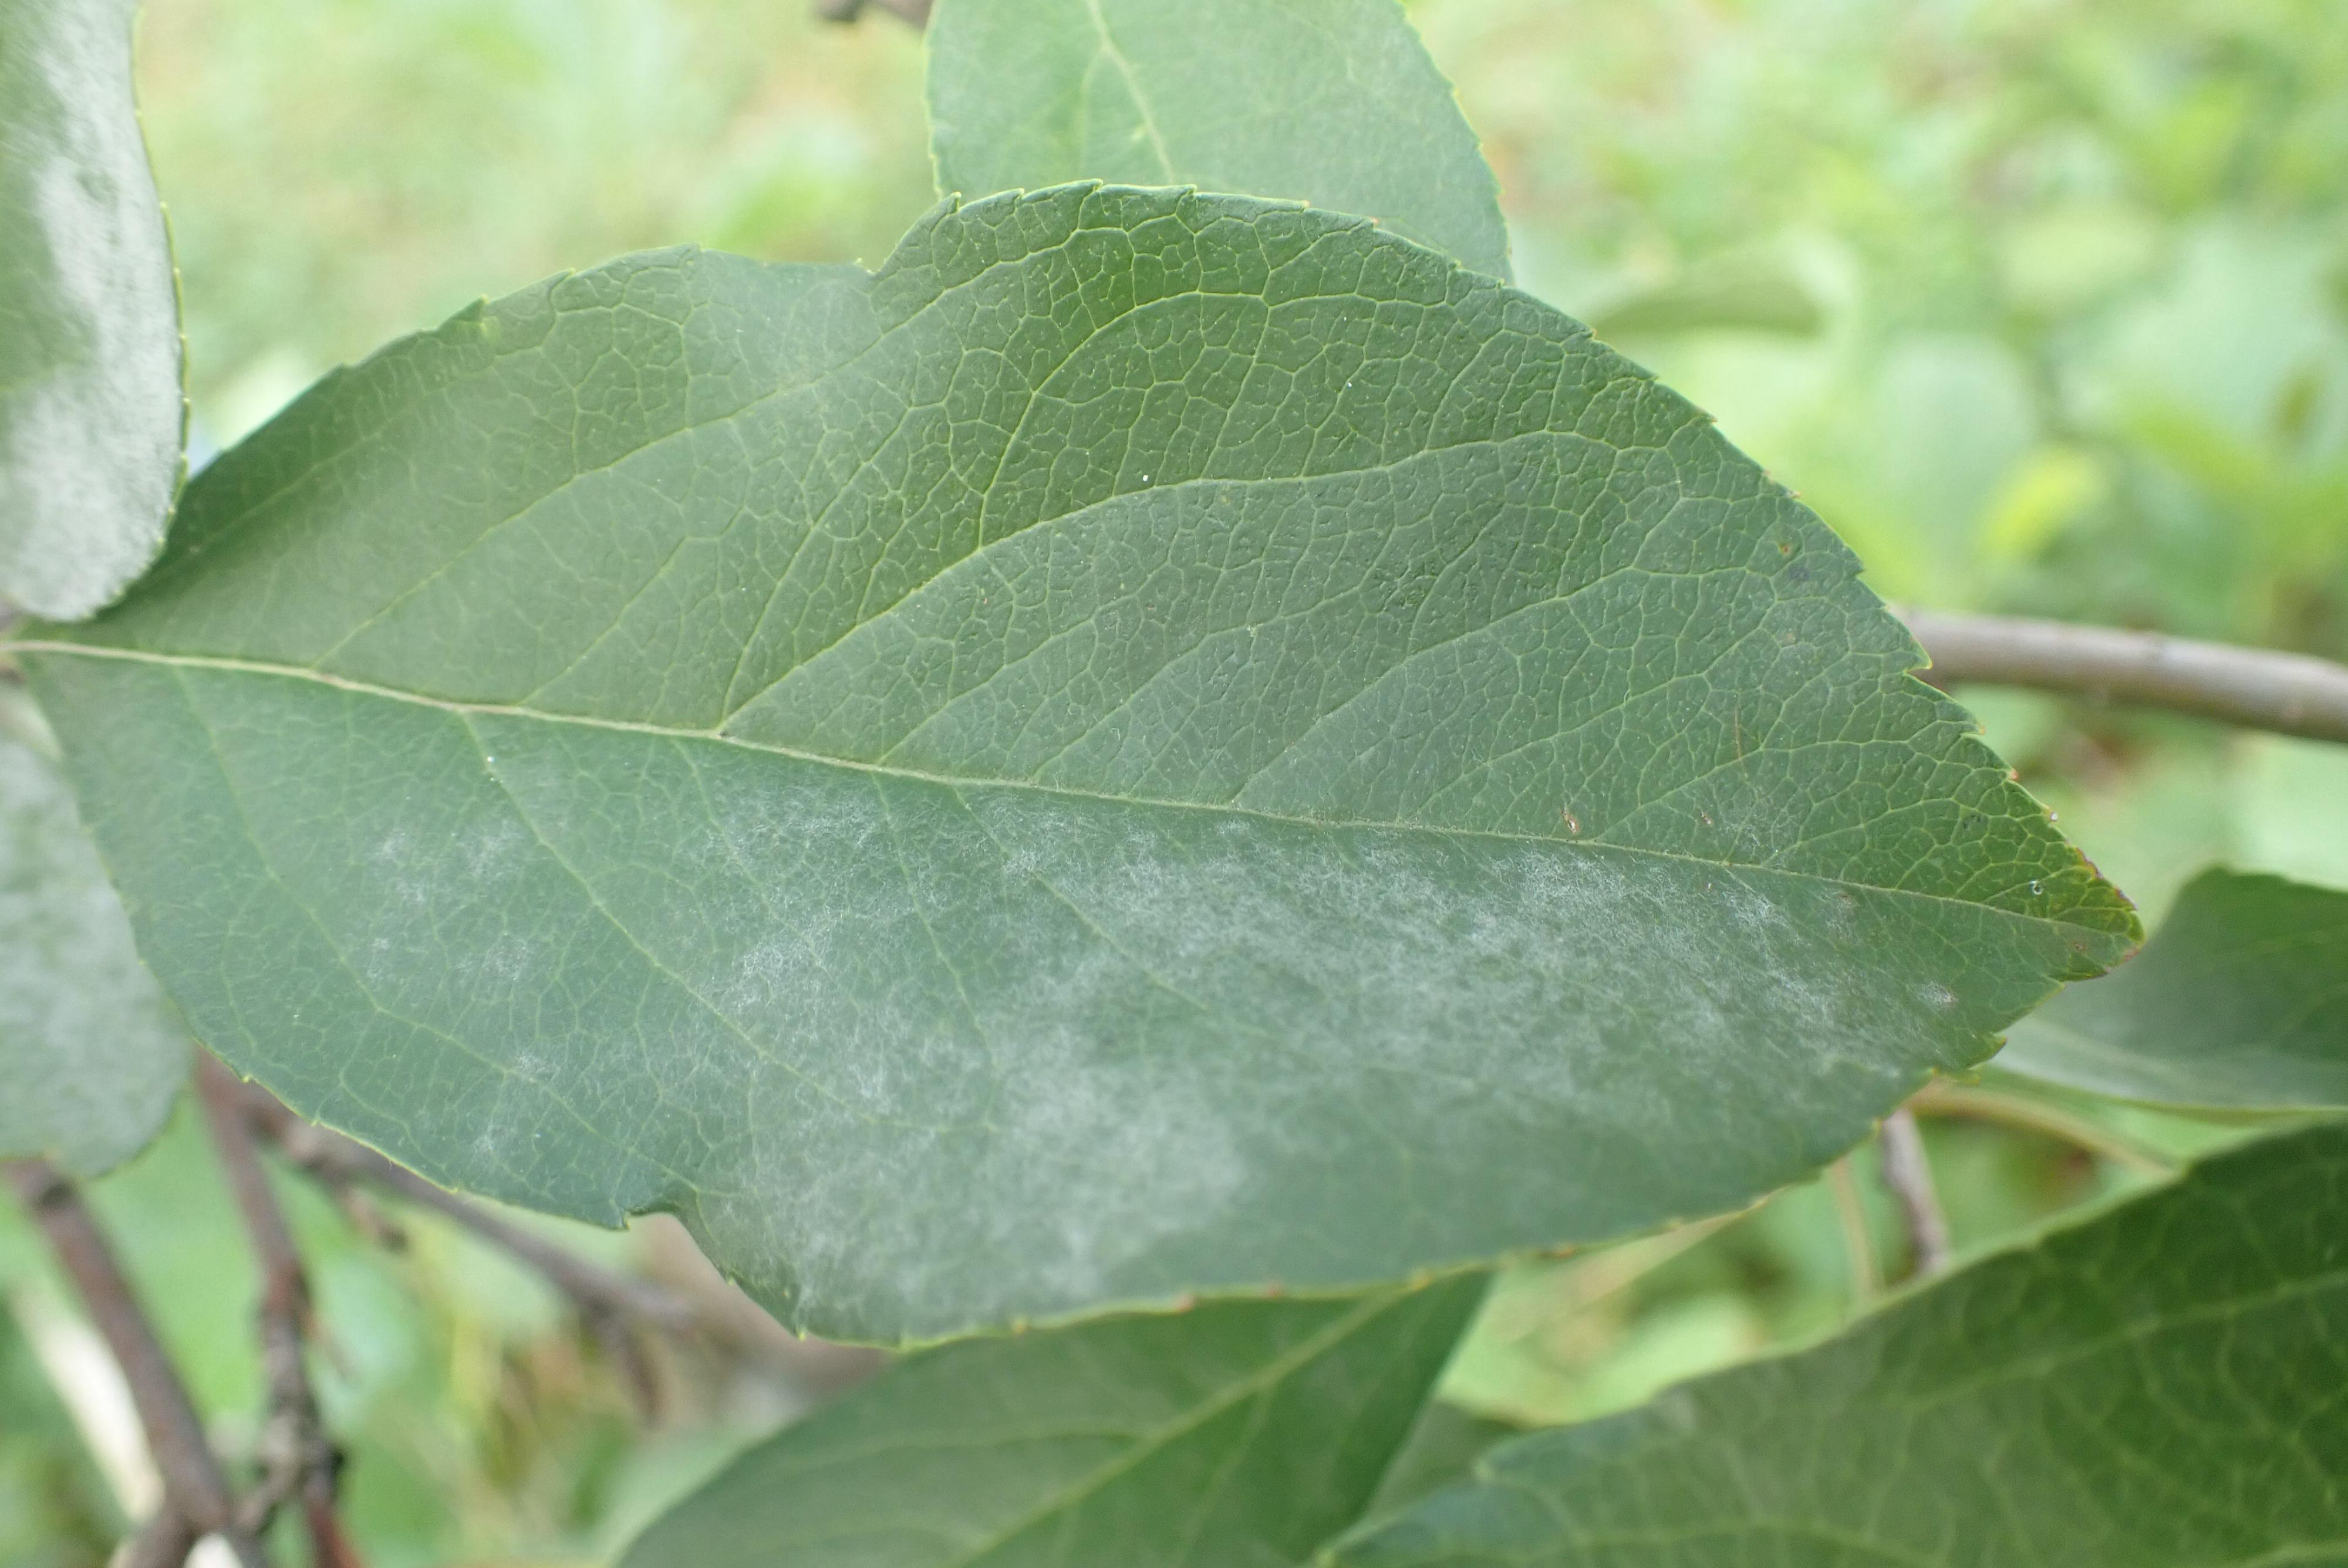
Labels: powdery_mildew